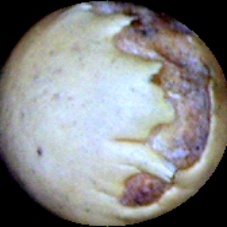
Label: Broken